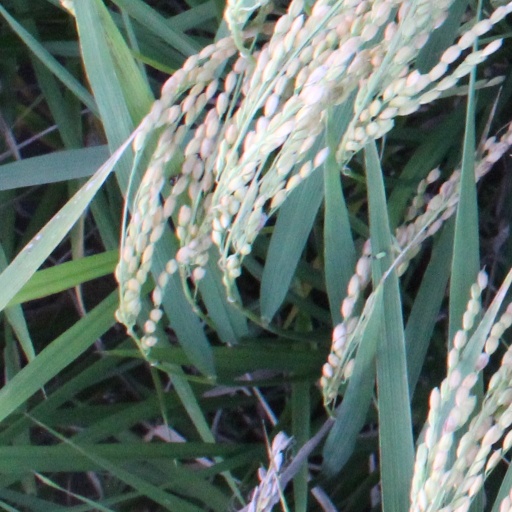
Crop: rice